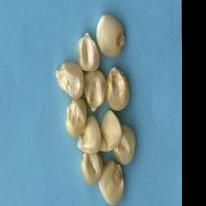
Maize quality: Good